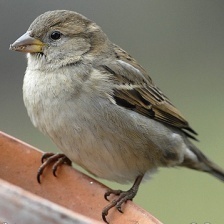
Species: HOUSE SPARROW
Scientific name: PASSER DOMESTICUS